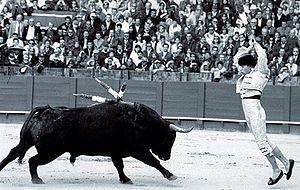
Les banderilles sont des bâtons terminés par un harpon que le matador ou les peones de sa cuadrilla plantent dans le garrot du taureau lors du deuxième tercio de la corrida.
La corrida est une forme de course de taureaux consistant en un combat entre un homme et un taureau, à l'issue duquel le taureau est mis à mort ou, exceptionnellement, gracié. Elle est pratiquée essentiellement en Espagne, au Portugal, dans le Midi de la France et dans certains États d'Amérique latine.